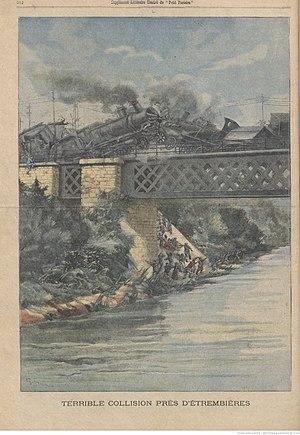
L'accident d'Etrembières (6 septembre 1904), vu par le dessinateur du Supplément littéraire illustré du Petit Parisien.
La liste des accidents ferroviaires en France au XXᵉ siècle recense les accidents ferroviaires ayant eu lieu en France du début de l'année 1901 à la fin de l'année 2000. Compte tenu de leur nombre, notamment au cours de la première moitié du siècle, elle s'efforce surtout de mentionner ceux ayant entraîné la perte de vies humaines.